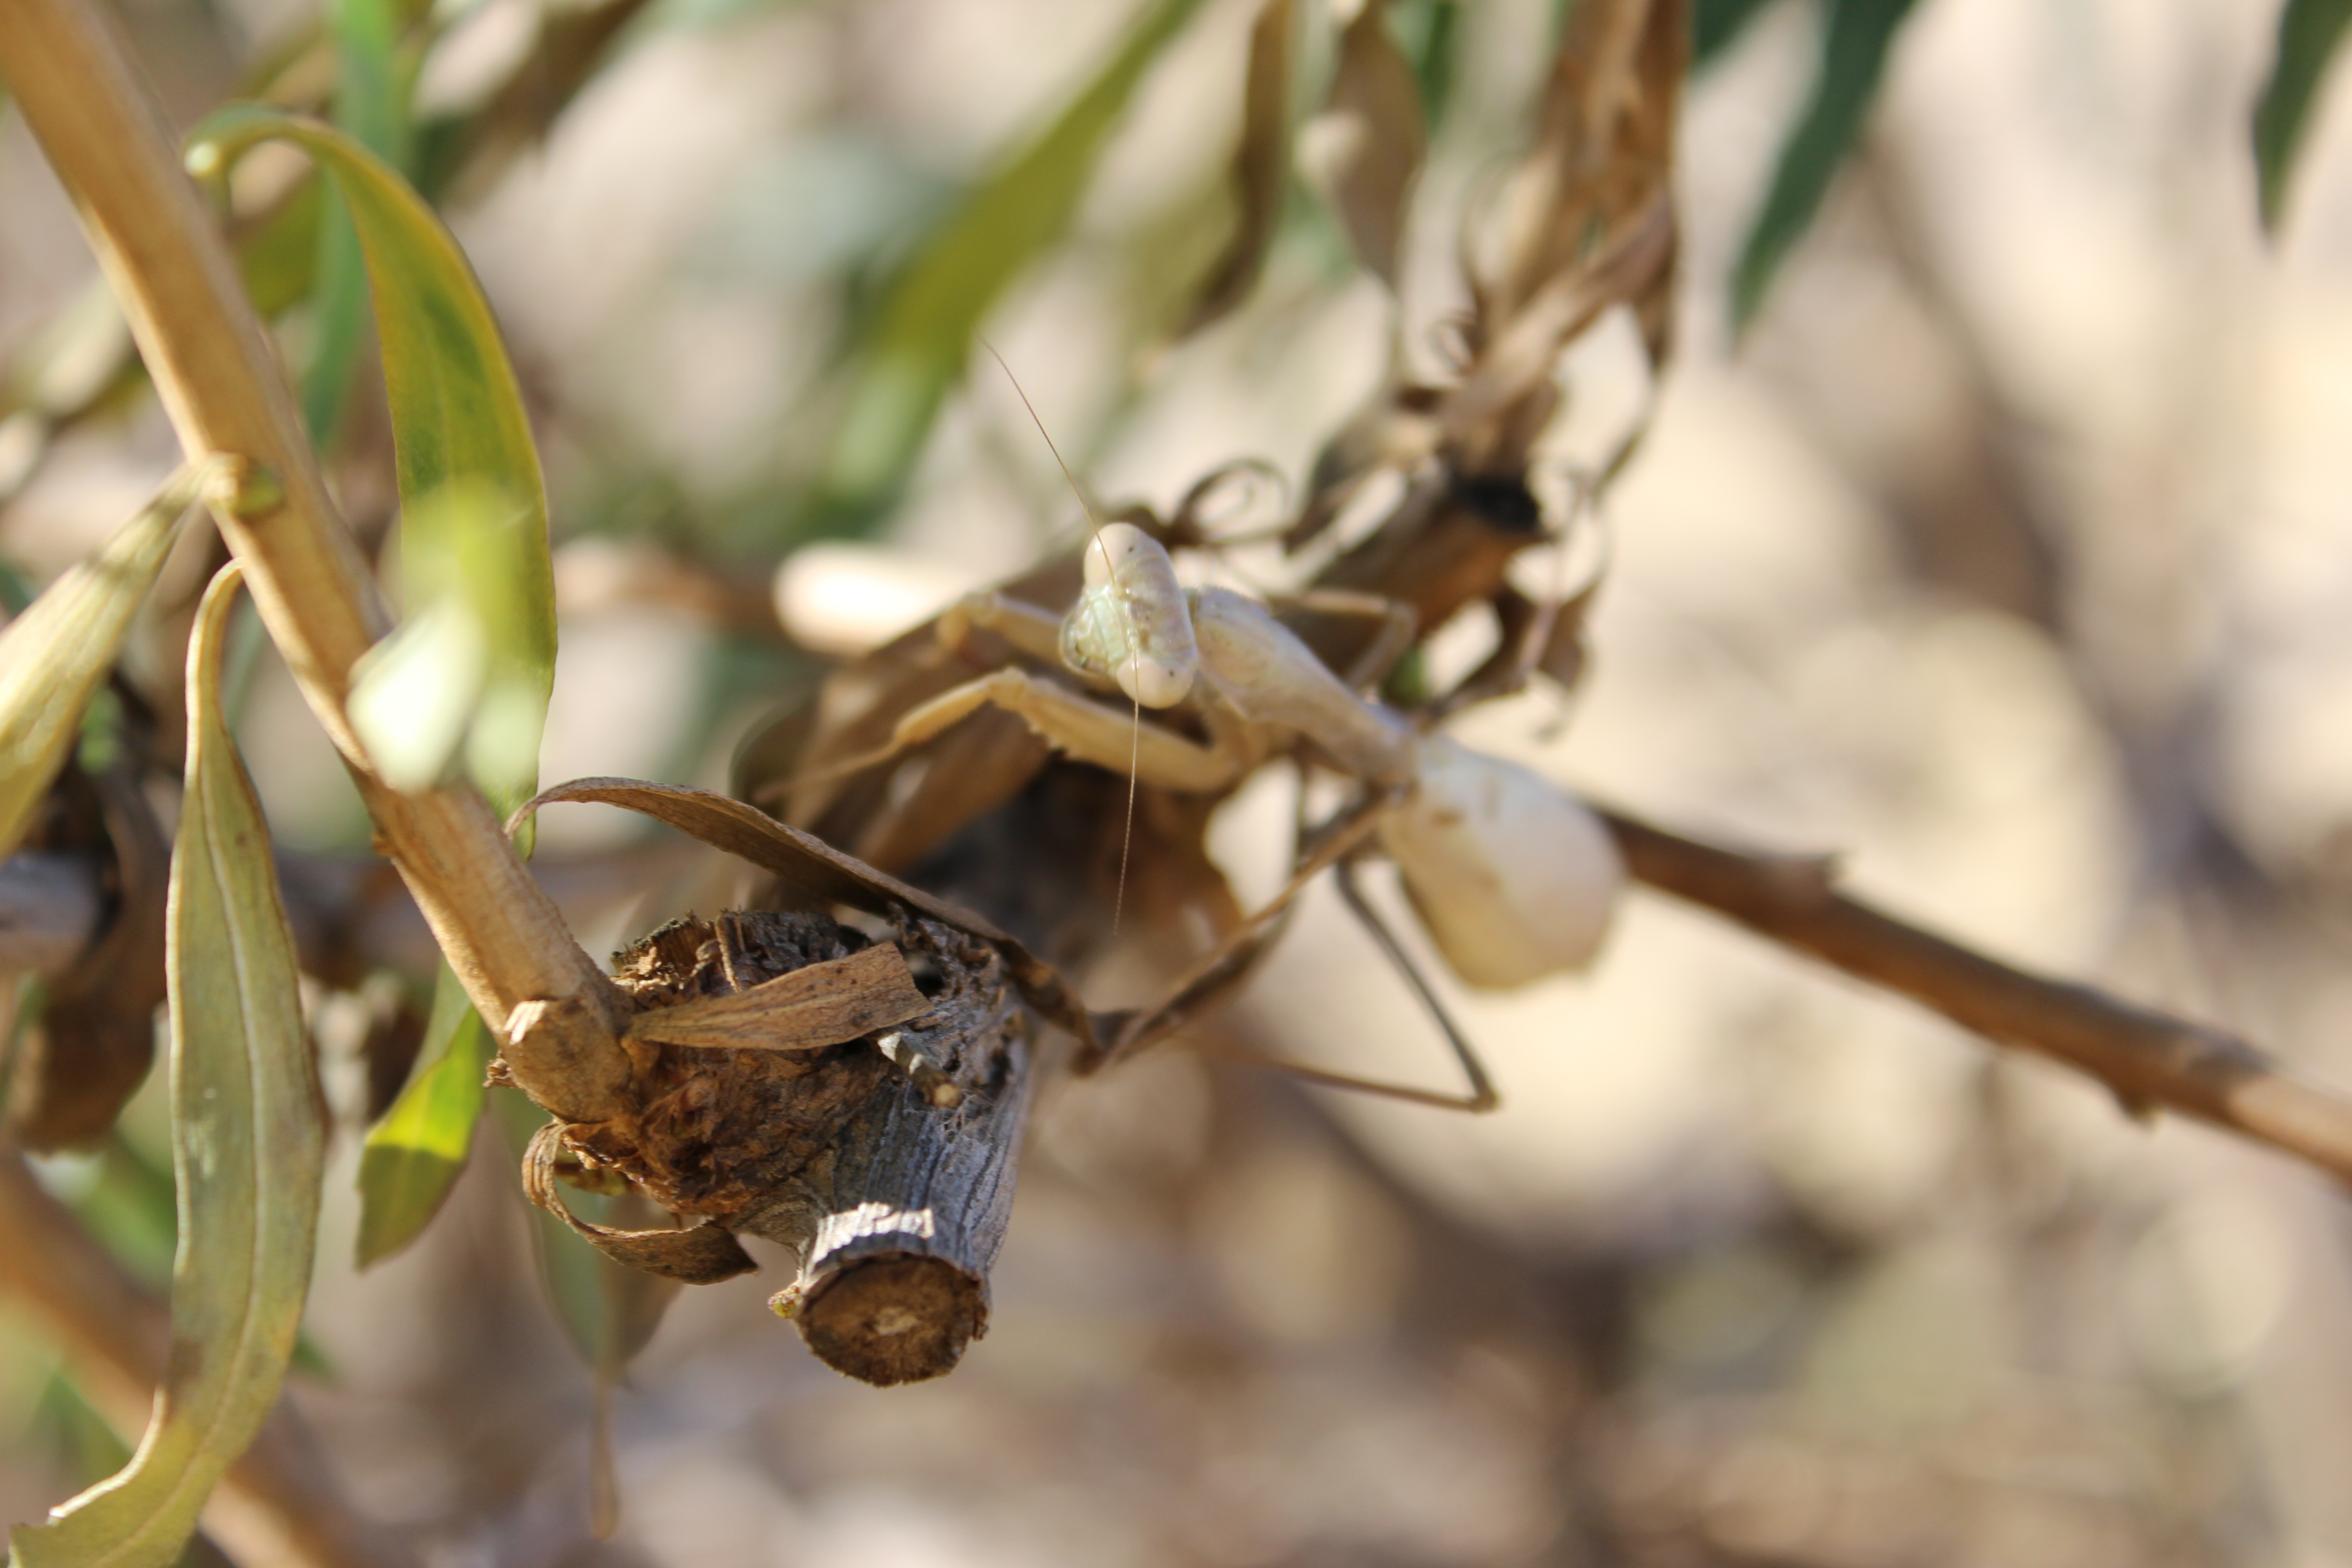
nature, branch, white, leaf, flower, looking, wildlife, wild, spring, insect, bug, botany, predator, flora, fauna, praying, invertebrate, twig, close up, camouflage, mantis, creature, macro photography, membrane winged insect